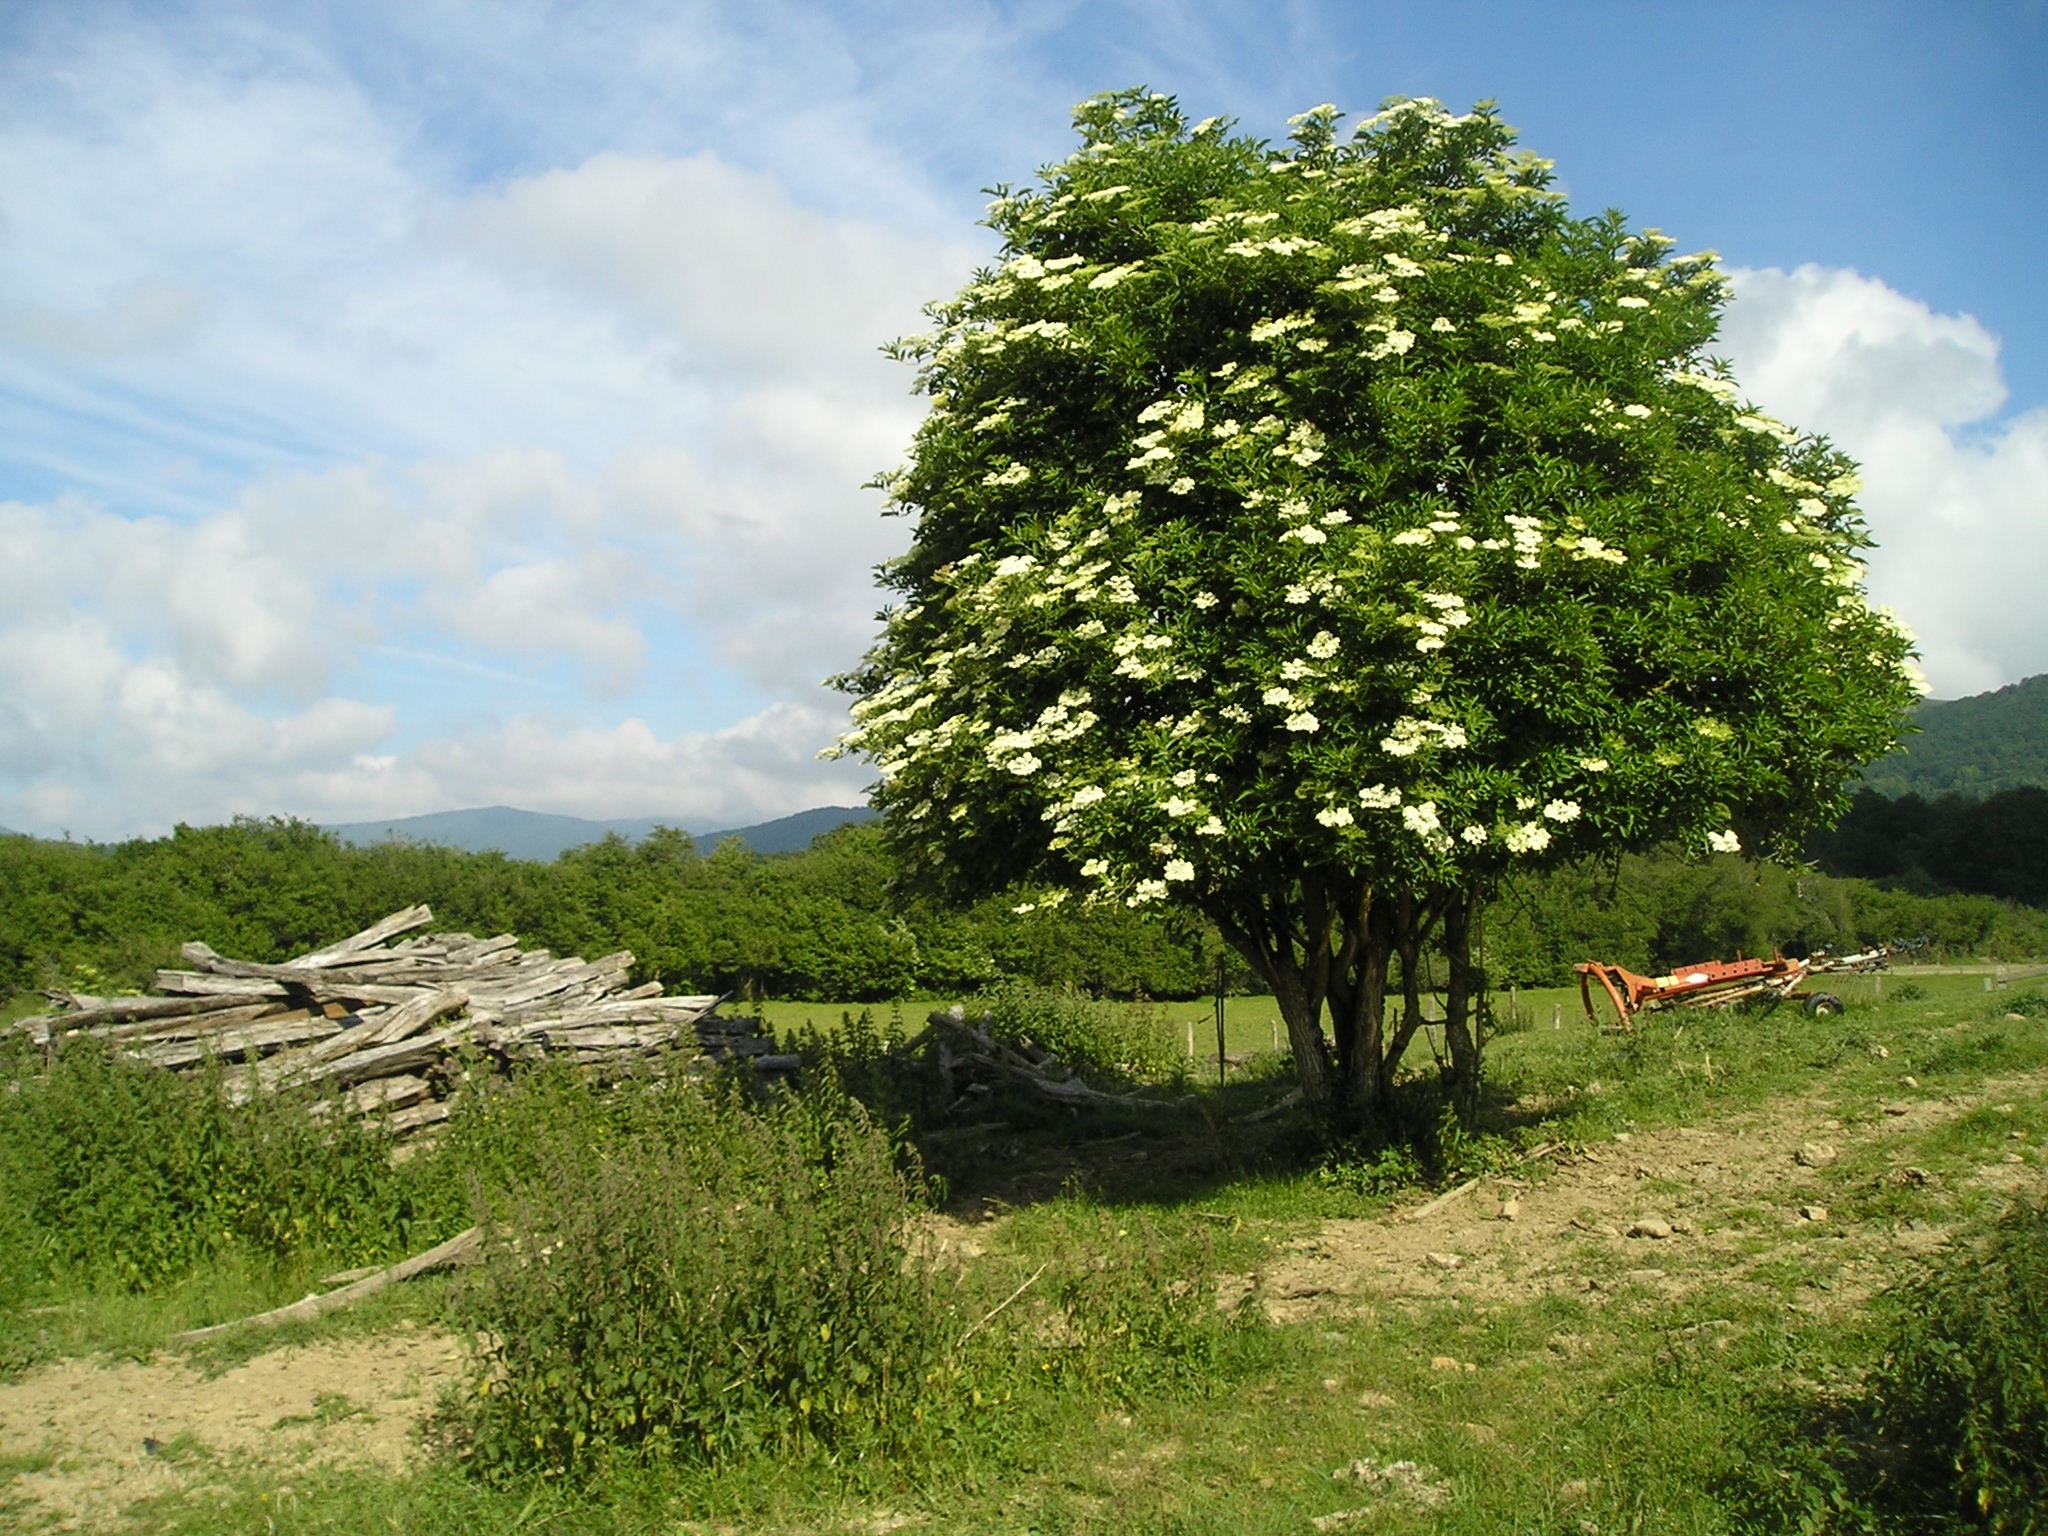
landscape, tree, nature, grass, mountain, plant, field, meadow, sunlight, leaf, hill, flower, green, pasture, scenery, grassland, shrub, scene, ecosystem, rural area, flowering plant, woody plant, land plant